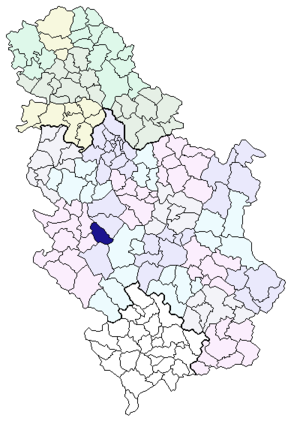
Lučani est une ville et une municipalité de Serbie situées dans le district de Moravica. Au recensement de 2011, la ville comptait 3 425 habitants et la municipalité dont elle est le centre 20 855.